Józef Piłsudski

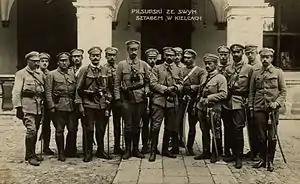
Piłsudski and his staff in Kielce, 12 August 1914

Piłsudski's strategy was to send his forces north across the border into Russian Poland into an area the Russian Army had evacuated in the hope of breaking through to Warsaw and sparking a nationwide revolution. Using his limited forces in those early days, he backed his orders with the sanction of a fictitious "National Government in Warsaw", and he bent and stretched Austrian orders to the utmost, taking initiatives, moving forward, and establishing Polish institutions in liberated towns, whereas the Austrians saw his forces as good only for scouting or for supporting main Austrian formations. On 12 August 1914 Piłsudski's forces took the town of Kielce, in Kielce Governorate, but Piłsudski found the residents less supportive than he had expected.